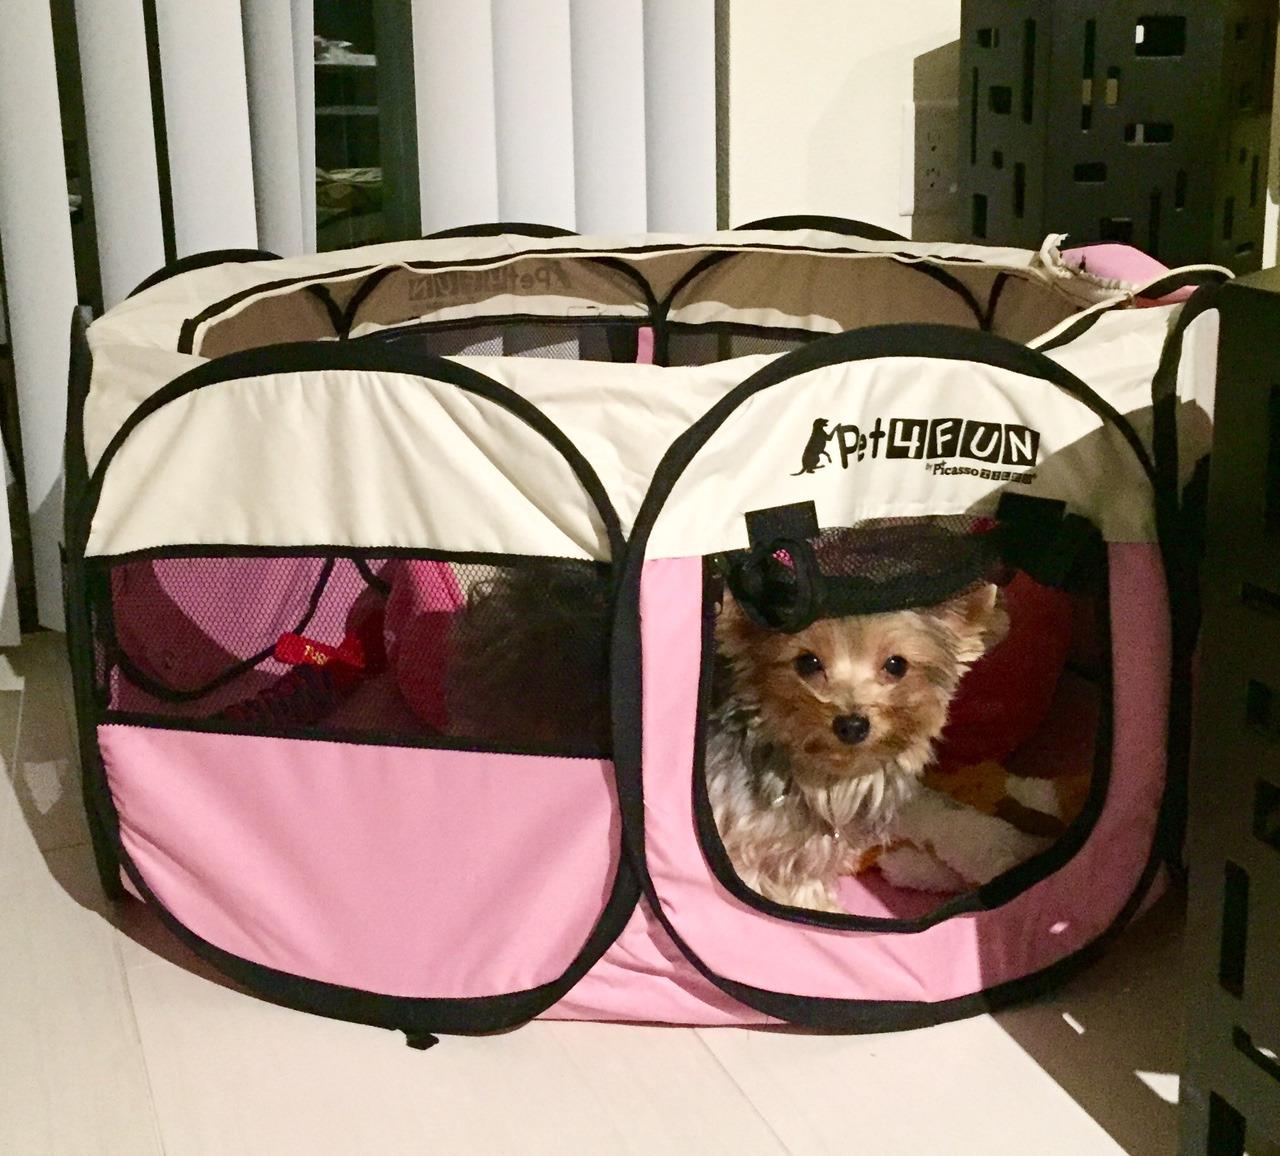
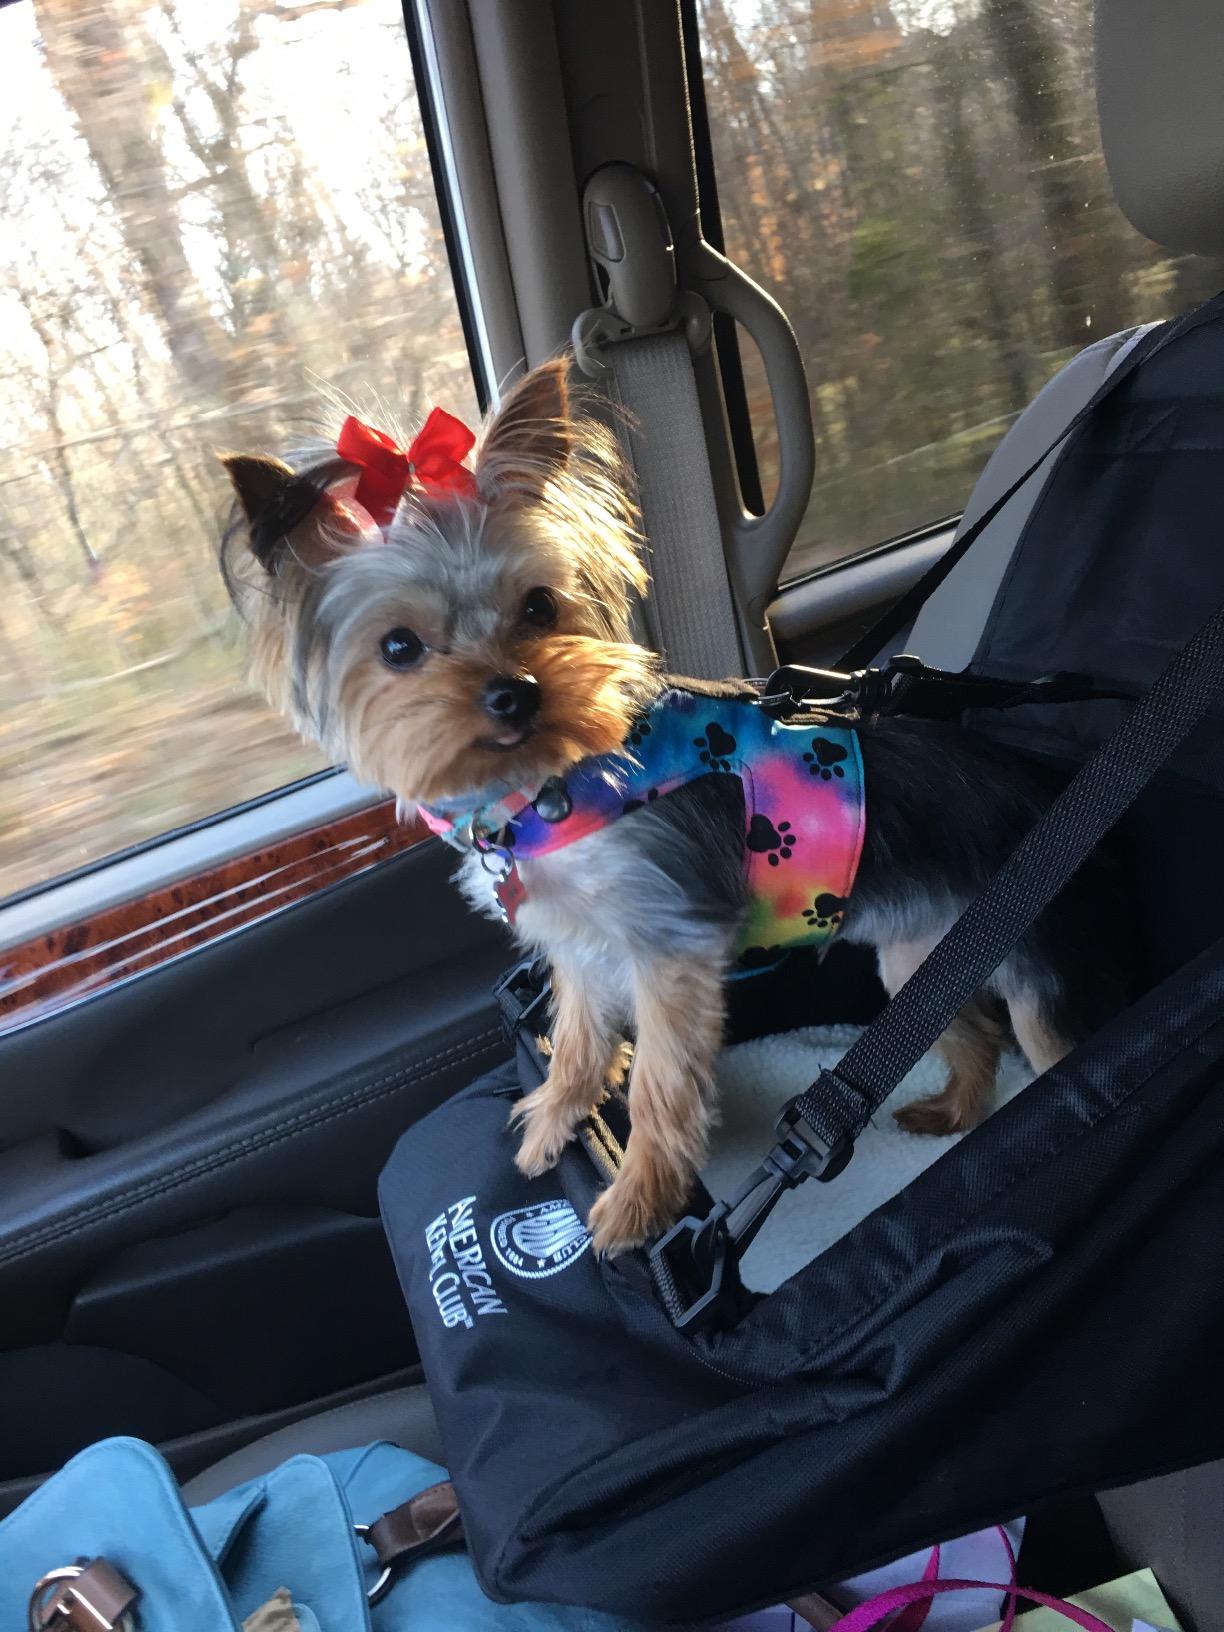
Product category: items_kennel
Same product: no